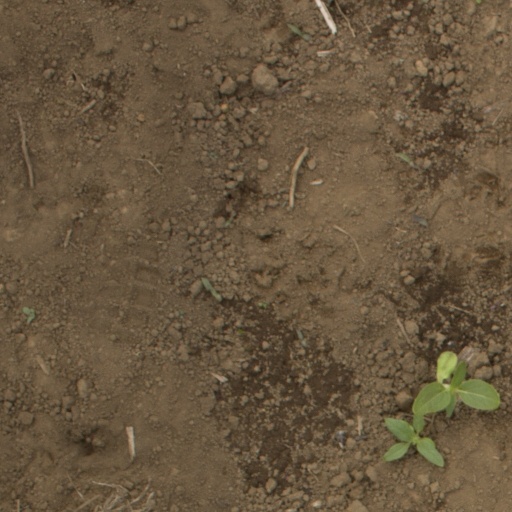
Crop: Jerusalem artichoke